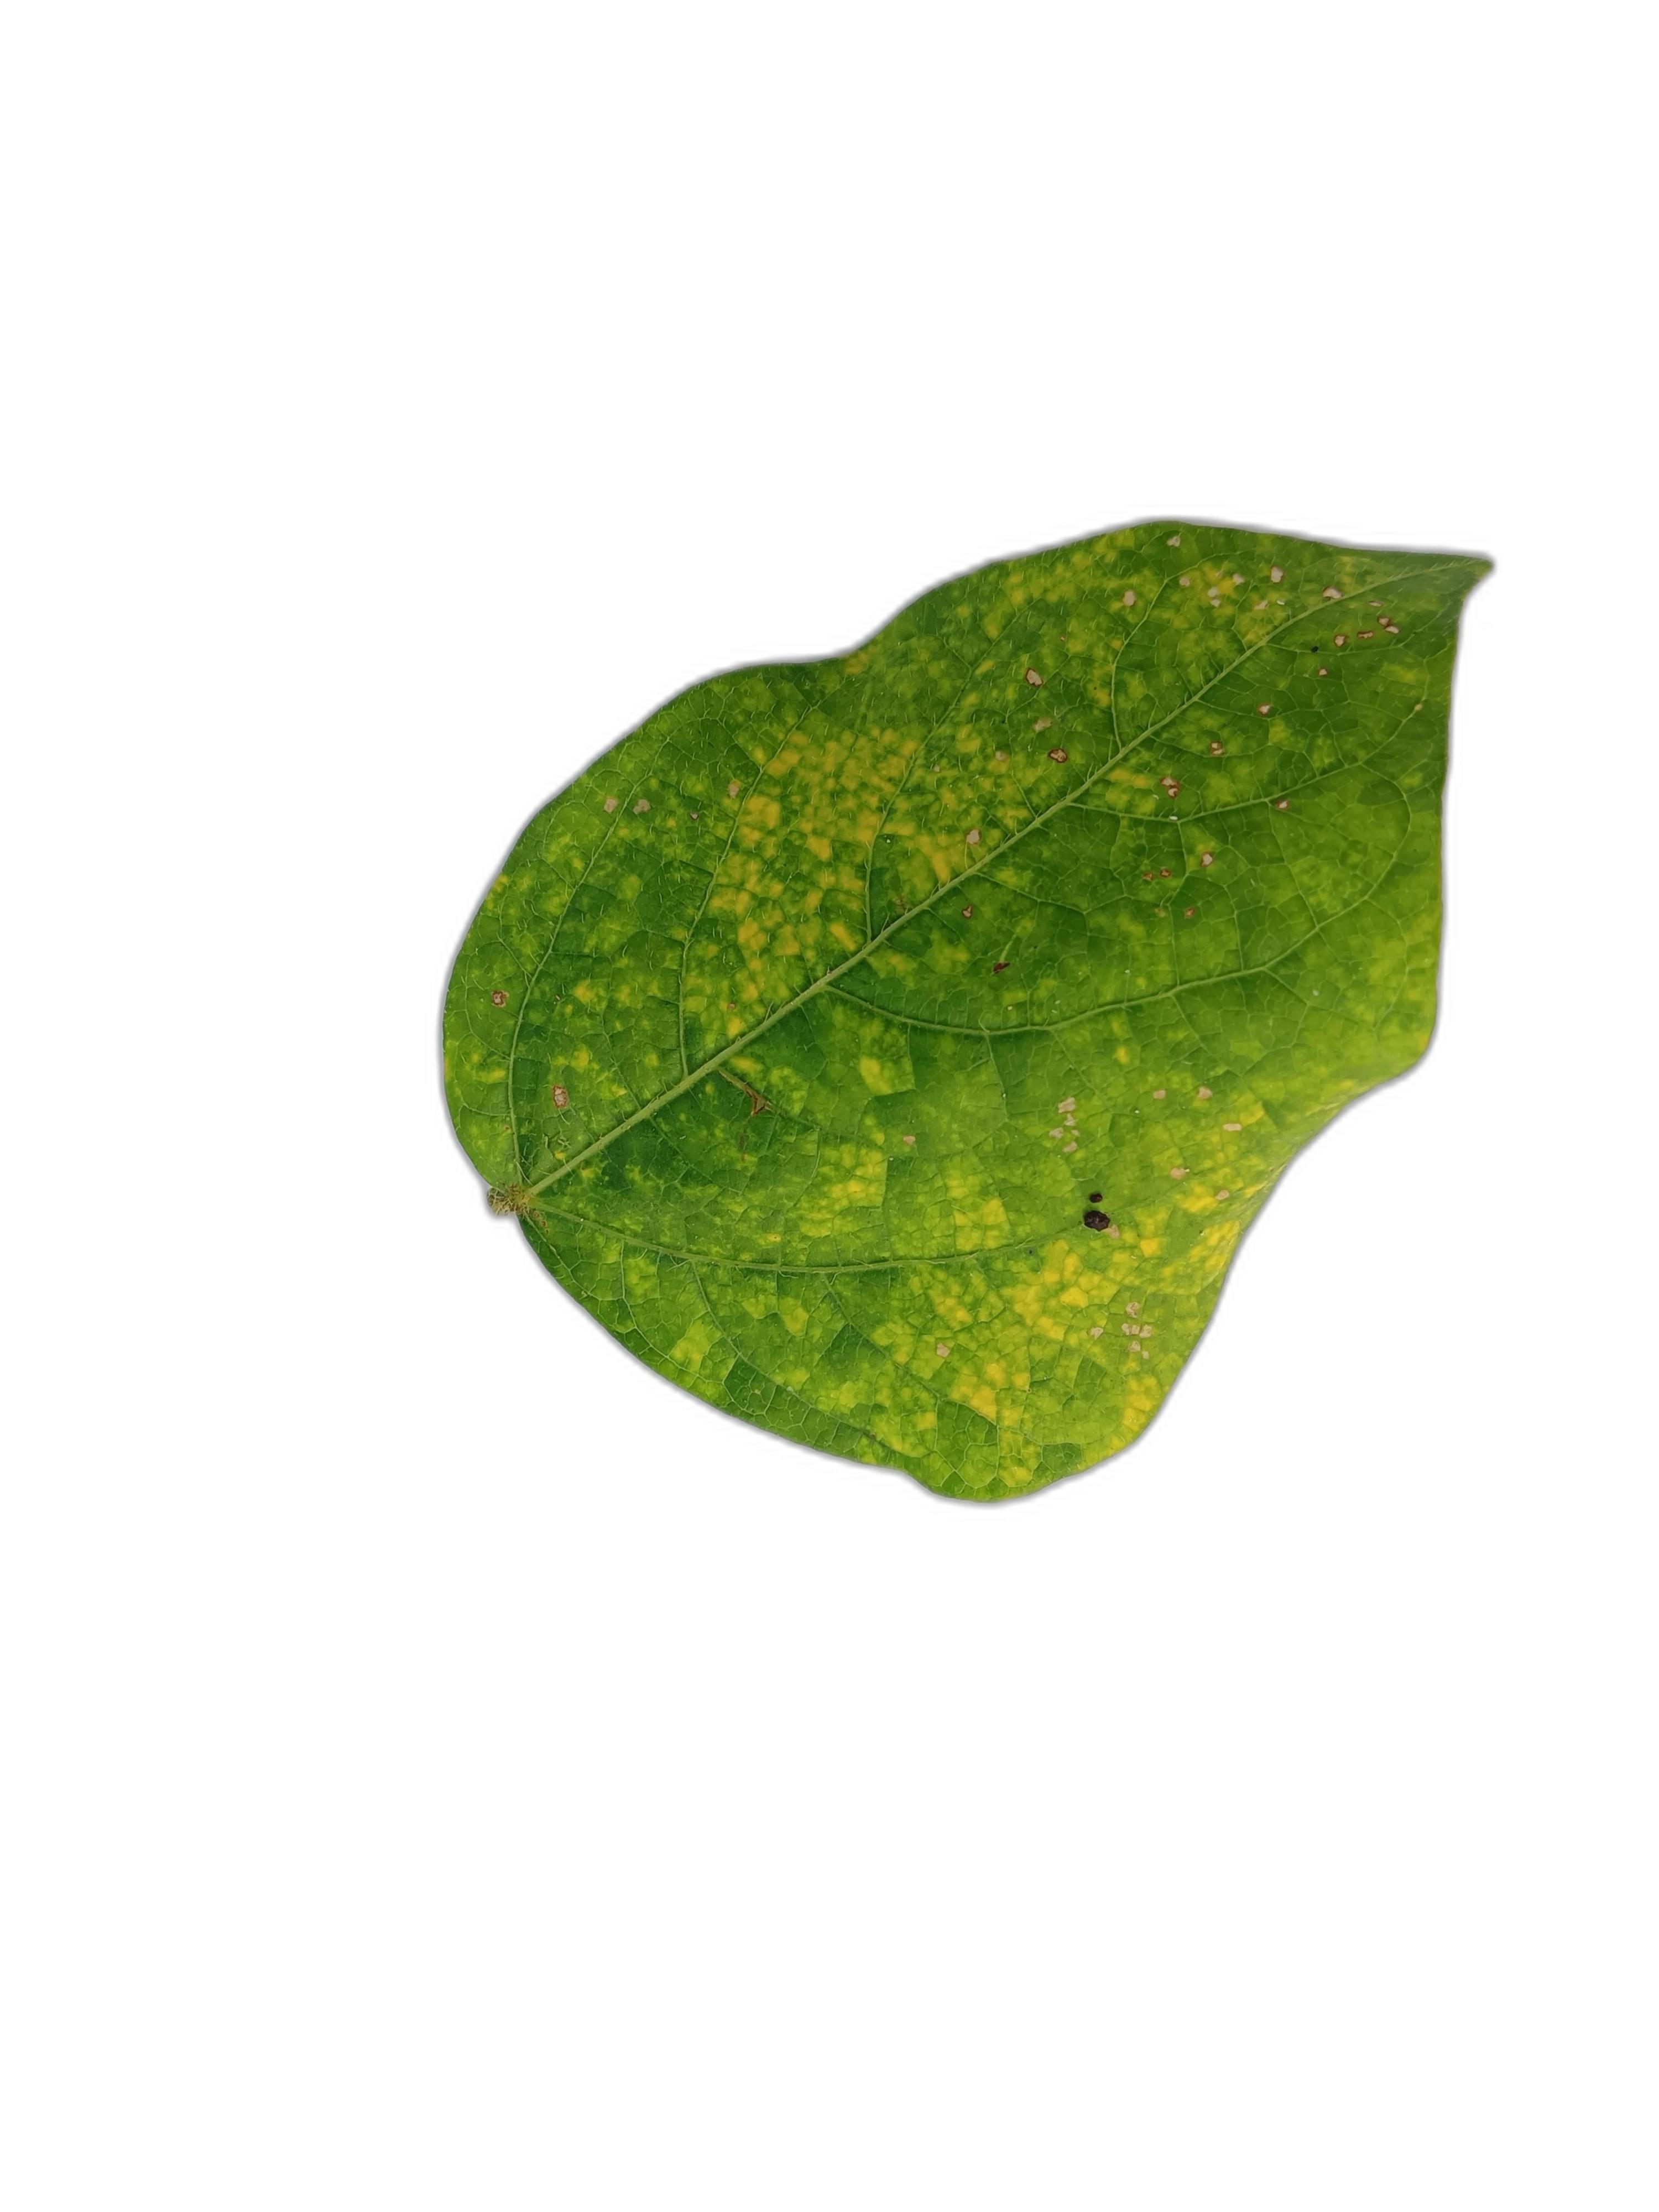
Label: Yellow Mosaic